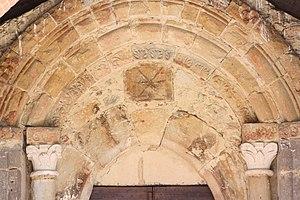
Luppé-Violles - Eglise Saint-Sauveur de Luppé
La liste des églises du Gers recense de manière exhaustive les églises situées dans le département français du Gers.
Luppé-Violles est une commune française située dans le département du Gers en région Occitanie.